Post-classical history

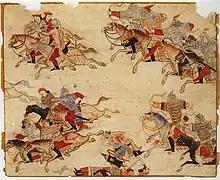

There are shorter climate periods that could be said roughly to account for large scale climate trends in the post-classical period. These include the Late Antique Little Ice Age, the Medieval Warm Period and the Little Ice Age. The extreme weather events of 536–537 were likely initiated by the eruption of the Lake Ilopango caldera in El Salvador. Sulfate emitted into the air initiated global cooling, migrations and crop failures worldwide, possibly intensifying an already cooler time period. Records show that the world's average temperature remained colder for at least a century afterwards.